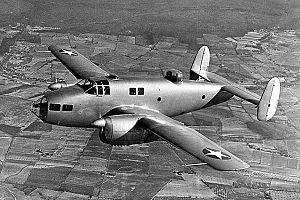
Le Fairchild AT-21 Gunner était un avion d'entraînement spécialisé américain de la Seconde Guerre mondiale, destiné à former les équipages à l'utilisation des tourelles-mitrailleuses motorisées ou les mitrailleuses sur affût mobile, ainsi qu'à apprendre à intégrer un équipage complet à bord d'un bombardier.